Orwell Park

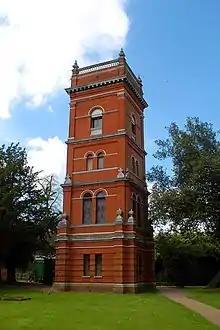
Water Tower, built in 1868 by John Macvicar Anderson and in use until early 21st century

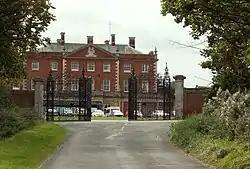
Entrance to the estate, 2007

Orwell Park was an estate in the village of Nacton in Suffolk developed by Edward Vernon, who lived there from 1725 until he died in the mansion on 30 October 1757. It was further developed by George Tomline during the late nineteenth century. It has been the premises for Orwell Park School since 1936. In contains several Grade II listed buildings.